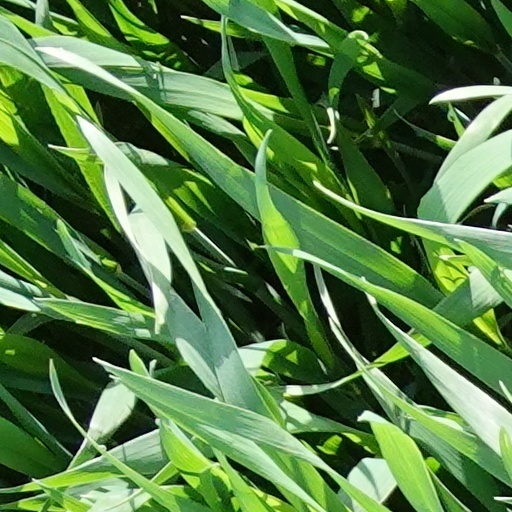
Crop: wheat